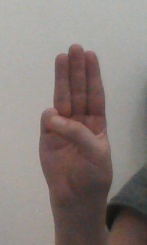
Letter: thaa